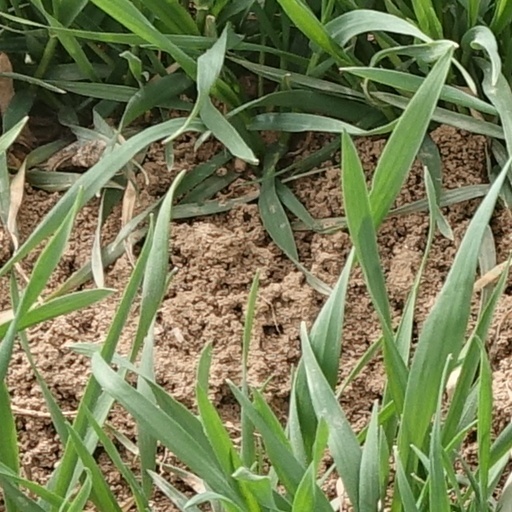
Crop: wheat